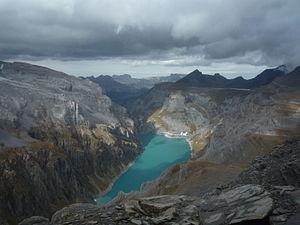
Le secteur de l'hydroélectricité en Suisse tient une place de premier plan dans l'énergie en Suisse, grâce au relief montagneux et à la présence de nombreux cours d'eau. L'hydroélectricité a assuré 59,9 % de la production totale d'électricité du pays en 2015.